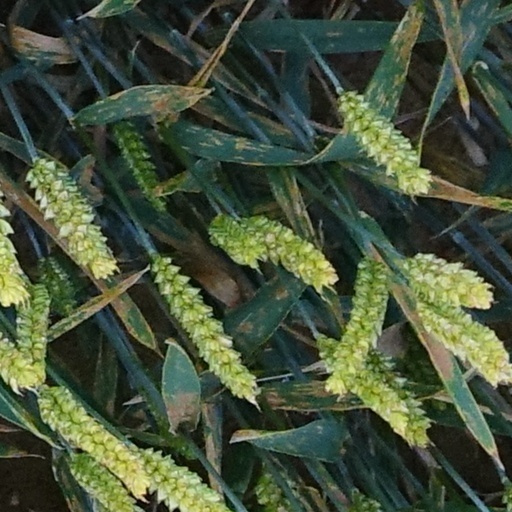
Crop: wheat